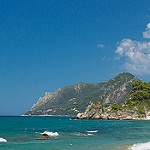
Label: sea